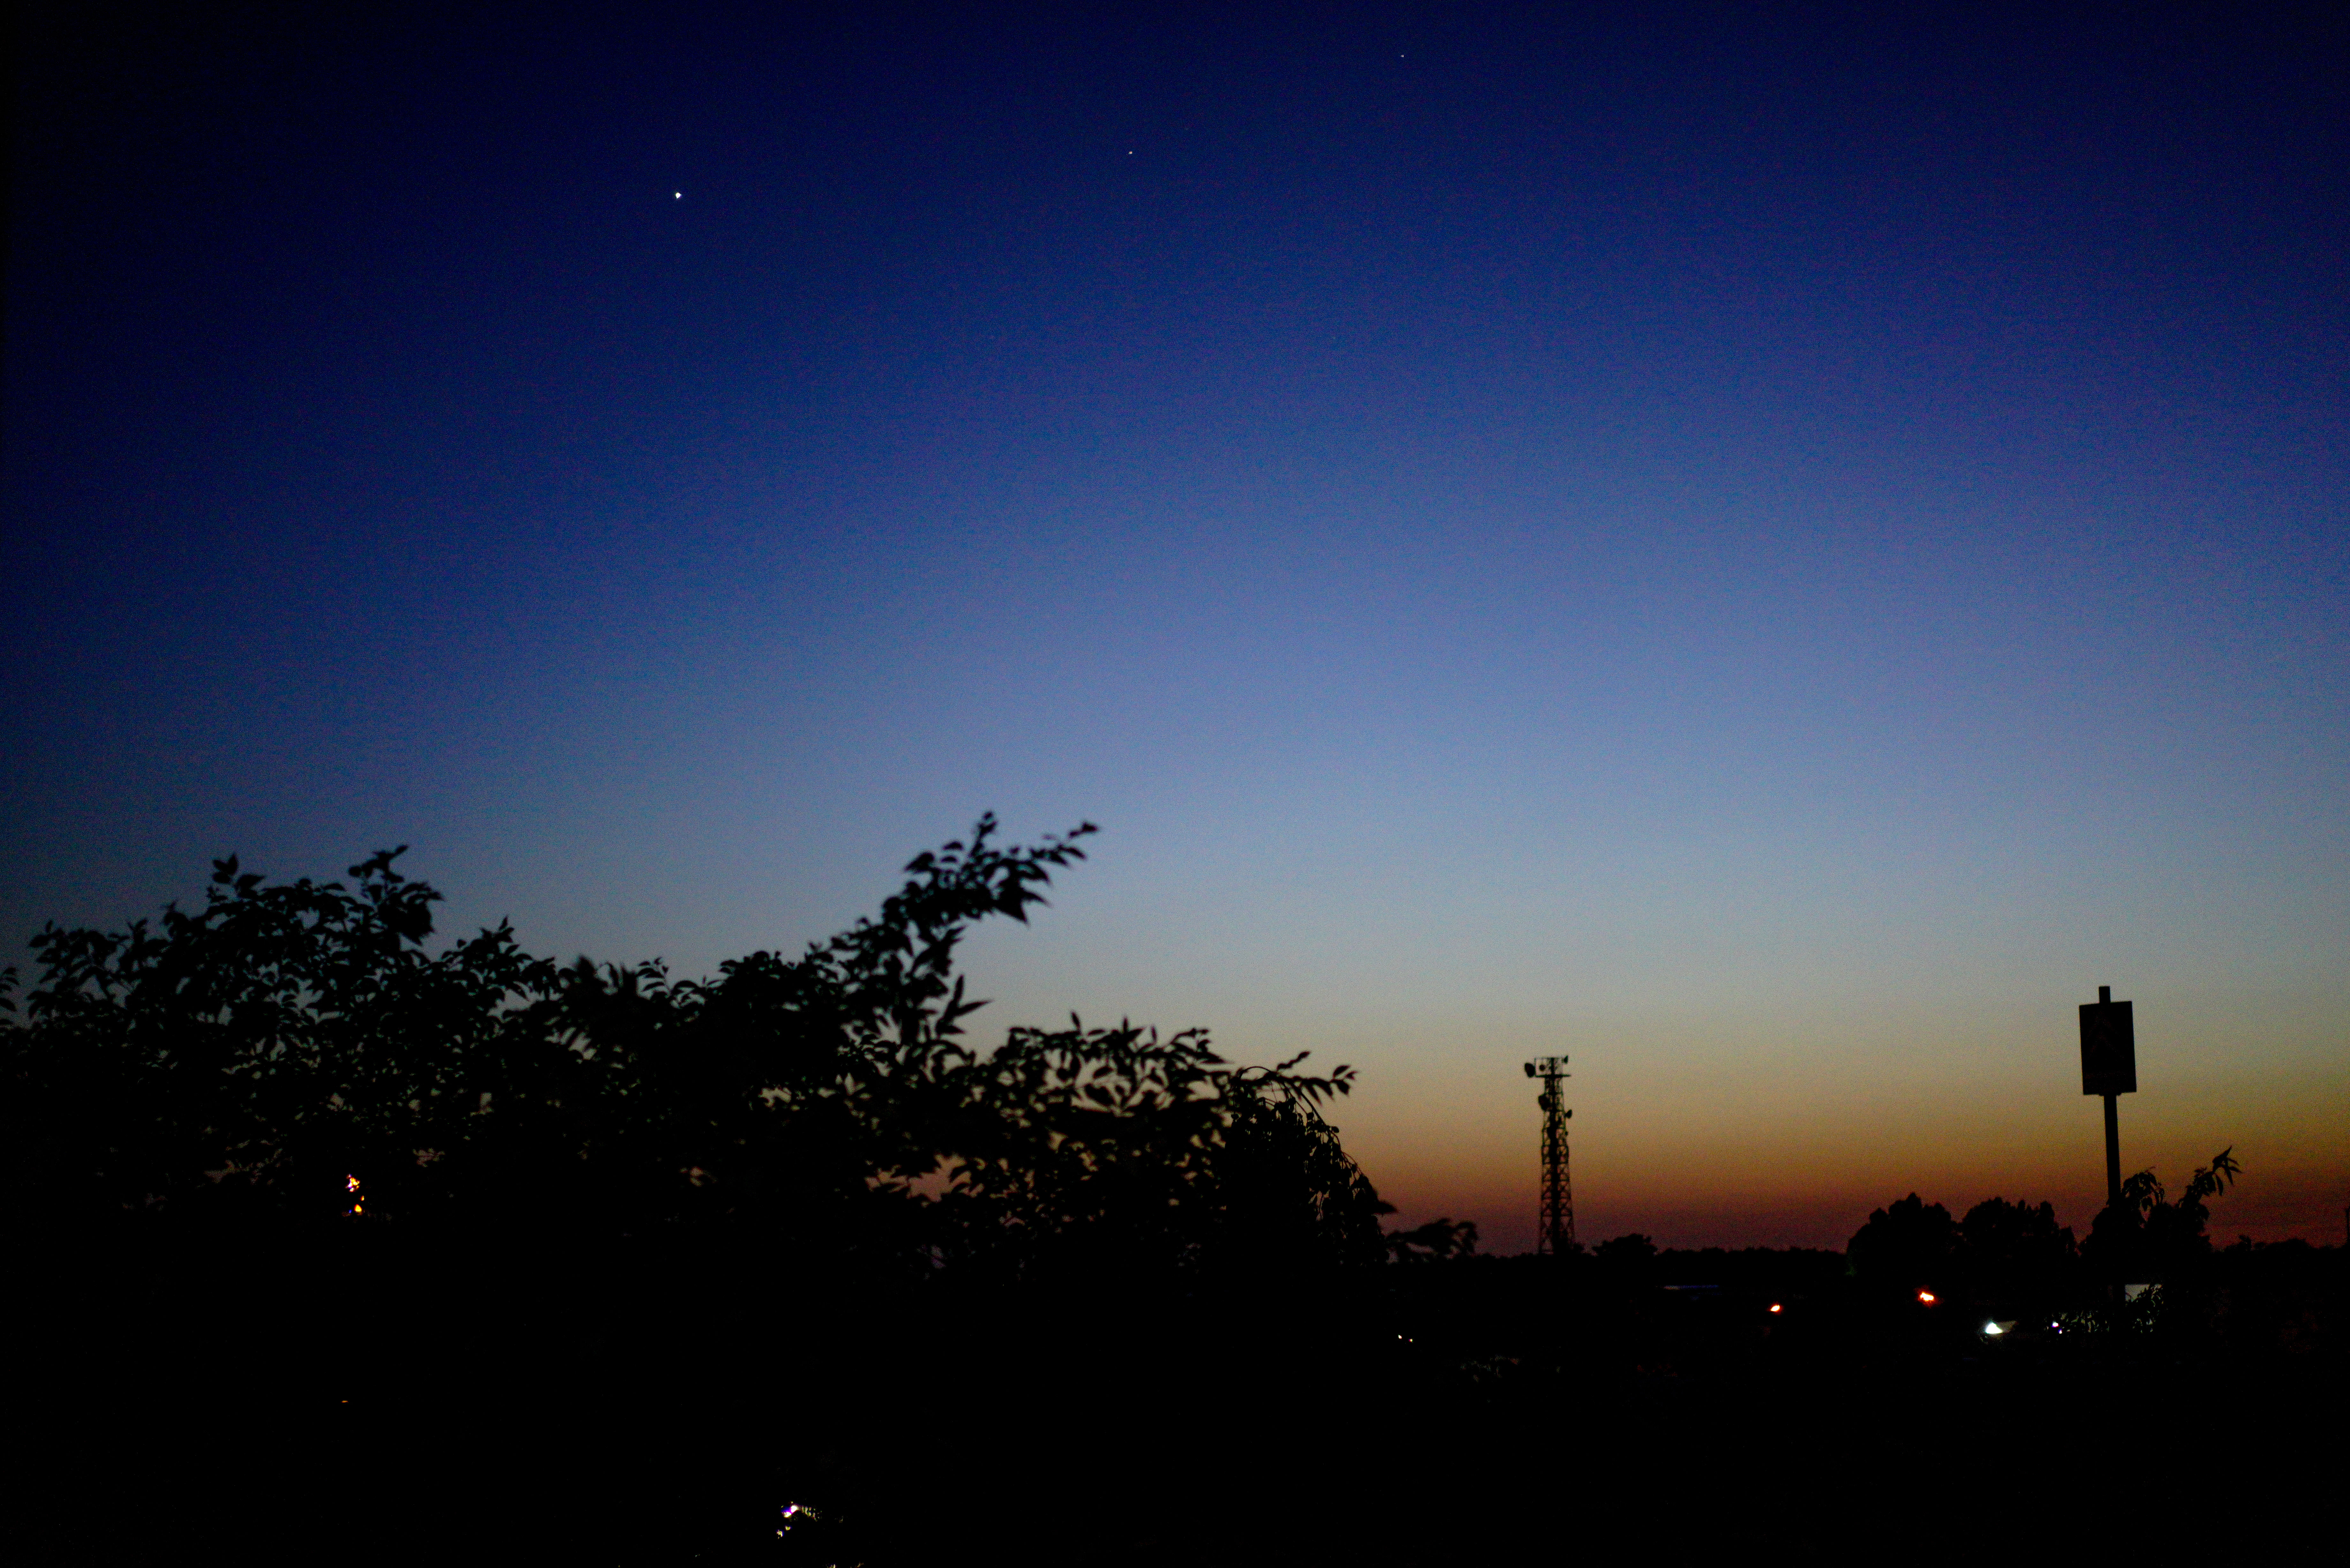
horizon, light, cloud, sky, sun, sunrise, sunset, night, sunlight, morning, dawn, atmosphere, dusk, evening, darkness, cool image, germany, deutschland, leipzig, abend, i, sachsen, saxonia, afterglow, astronomical object, atmosphere of earth